Talbot-Darracq Grand Prix cars

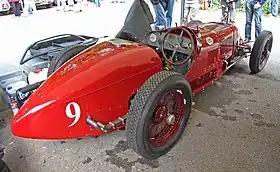
1927 Talbot-Darracq GP

The Talbot-Darracq Grand Prix cars were a series of Grand Prix racing vehicles, designed, and produced by British-French manufacturer Talbot-Darracq, between 1921 and 1932.